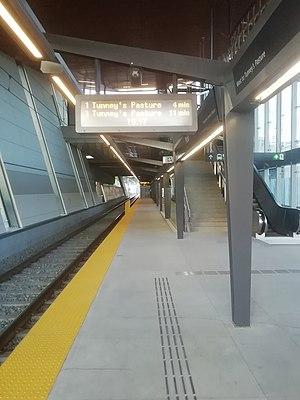
Pimisi est une station de métro léger située à Ottawa, Ontario. Elle est située sur la ligne de la Confédération du réseau O-Train.